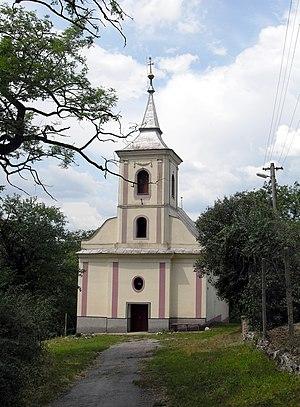
Žarnov est un village de Slovaquie situé dans la région de Košice.